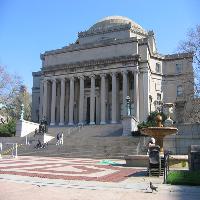
Weather: sun or clear